Jean-Marc Doussain

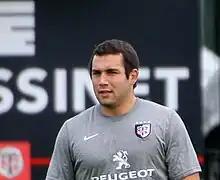

Jean-Marc Doussain (born 12 February 1991) is a former French rugby union fly half. He played club rugby for Toulouse and Lyon and appeared 17 times for the French national side. He made his debut for France with 5 minutes left of the 2011 Rugby World Cup final, becoming the first player ever to make his test debut in a Rugby World Cup final. Doussain was not initially named in the squad and was only called up as an injury replacement for David Skrela.